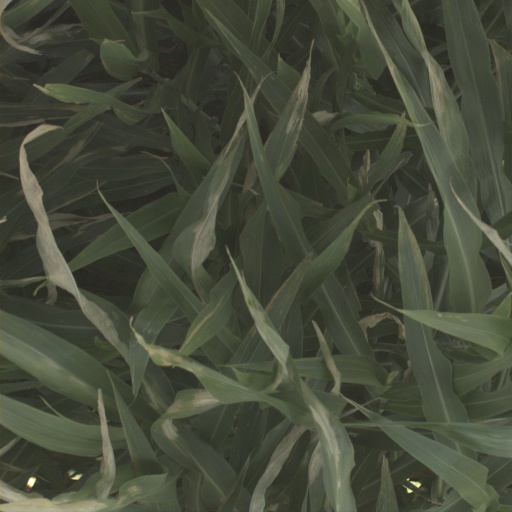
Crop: sorghum